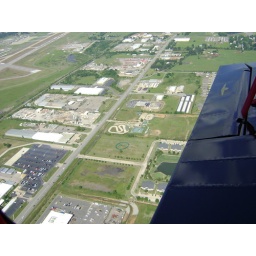
Taking off...check out the green peace sign almost in the middle of the photo on the ground.